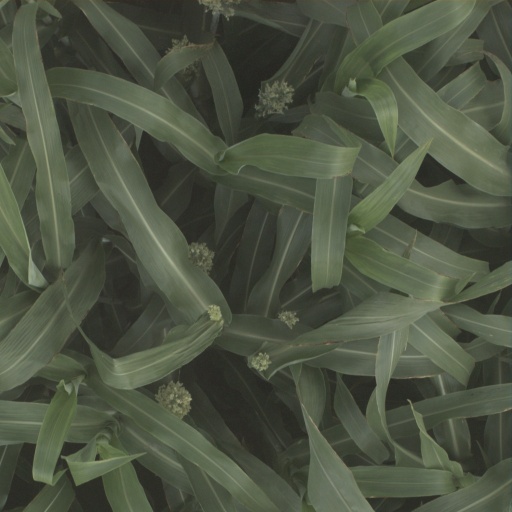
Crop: sorghum